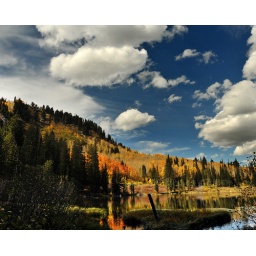
aspens and pines by silver lake dark and sky